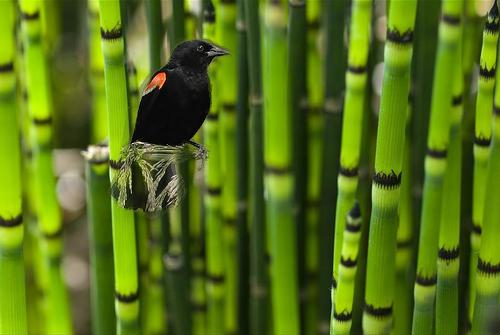
Bird species: Red_winged_Blackbird
Bird type: landbird
Background: land